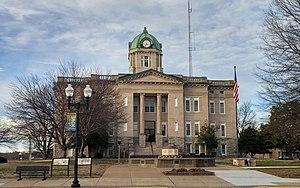
Jackson est une ville du Missouri, dans le comté de Cape Girardeau, aux États-Unis.
Le comté de Cap-Girardeau est l'un des 114 comtés de l'État du Missouri, aux États-Unis.